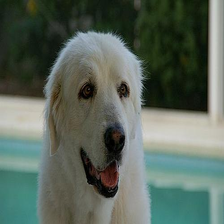
Species: dog
Breed: great pyrenees